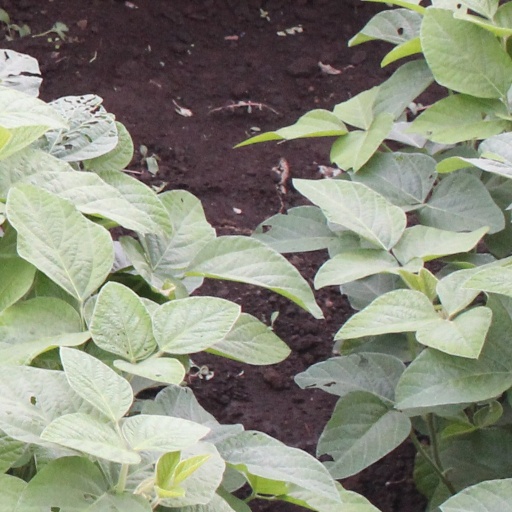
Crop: soybean